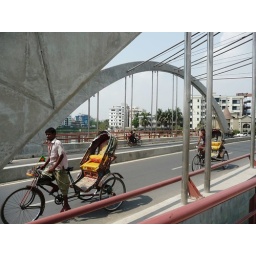
058 bridge over river on kemal ataturk avenue